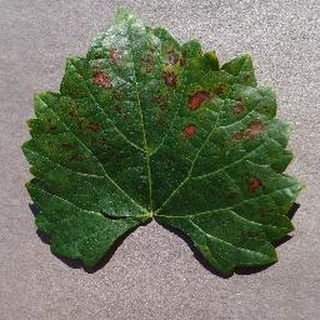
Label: grape_esca_black_measles